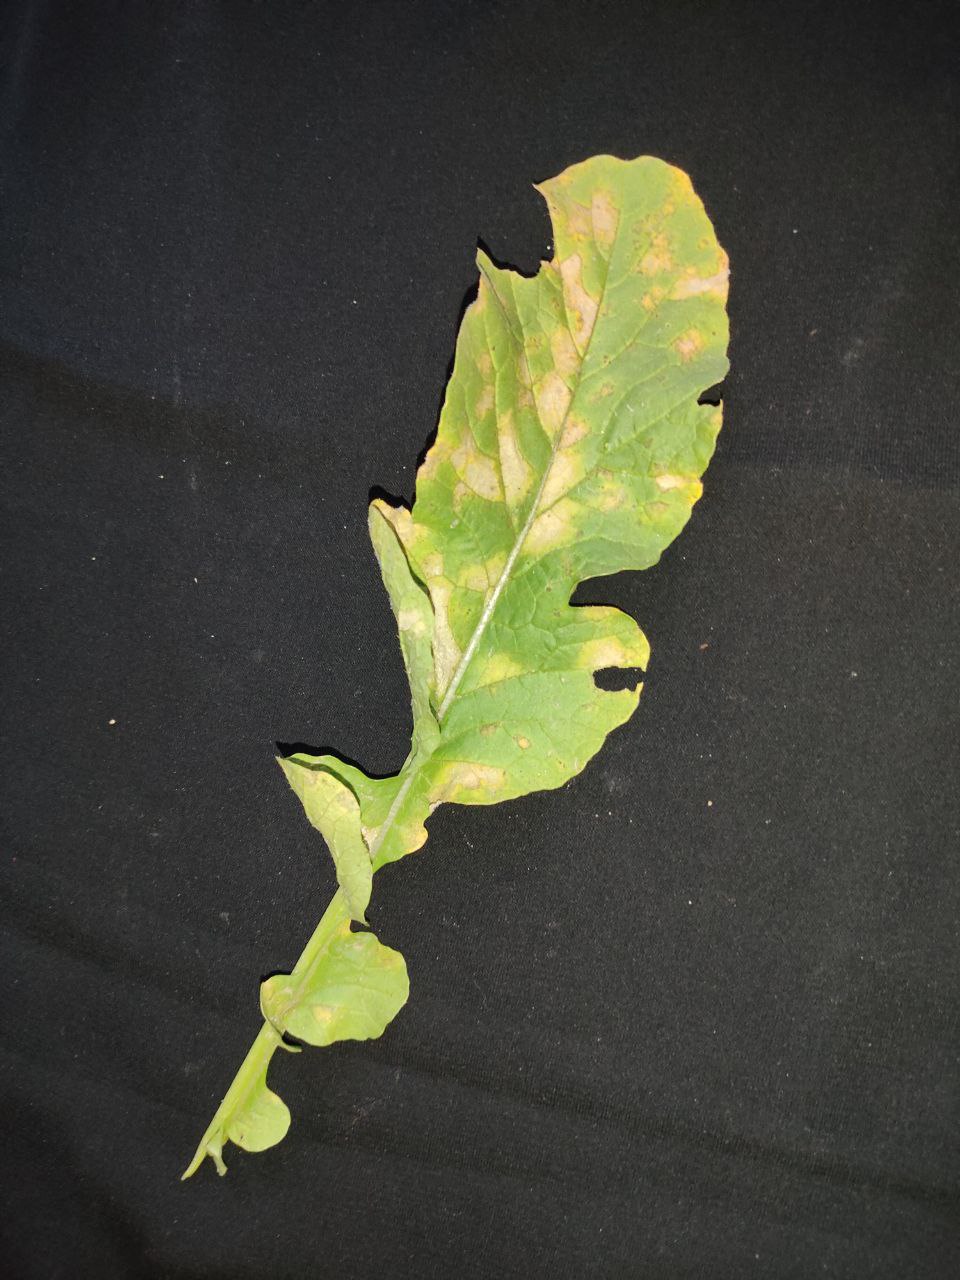
Label: Mosaic virus